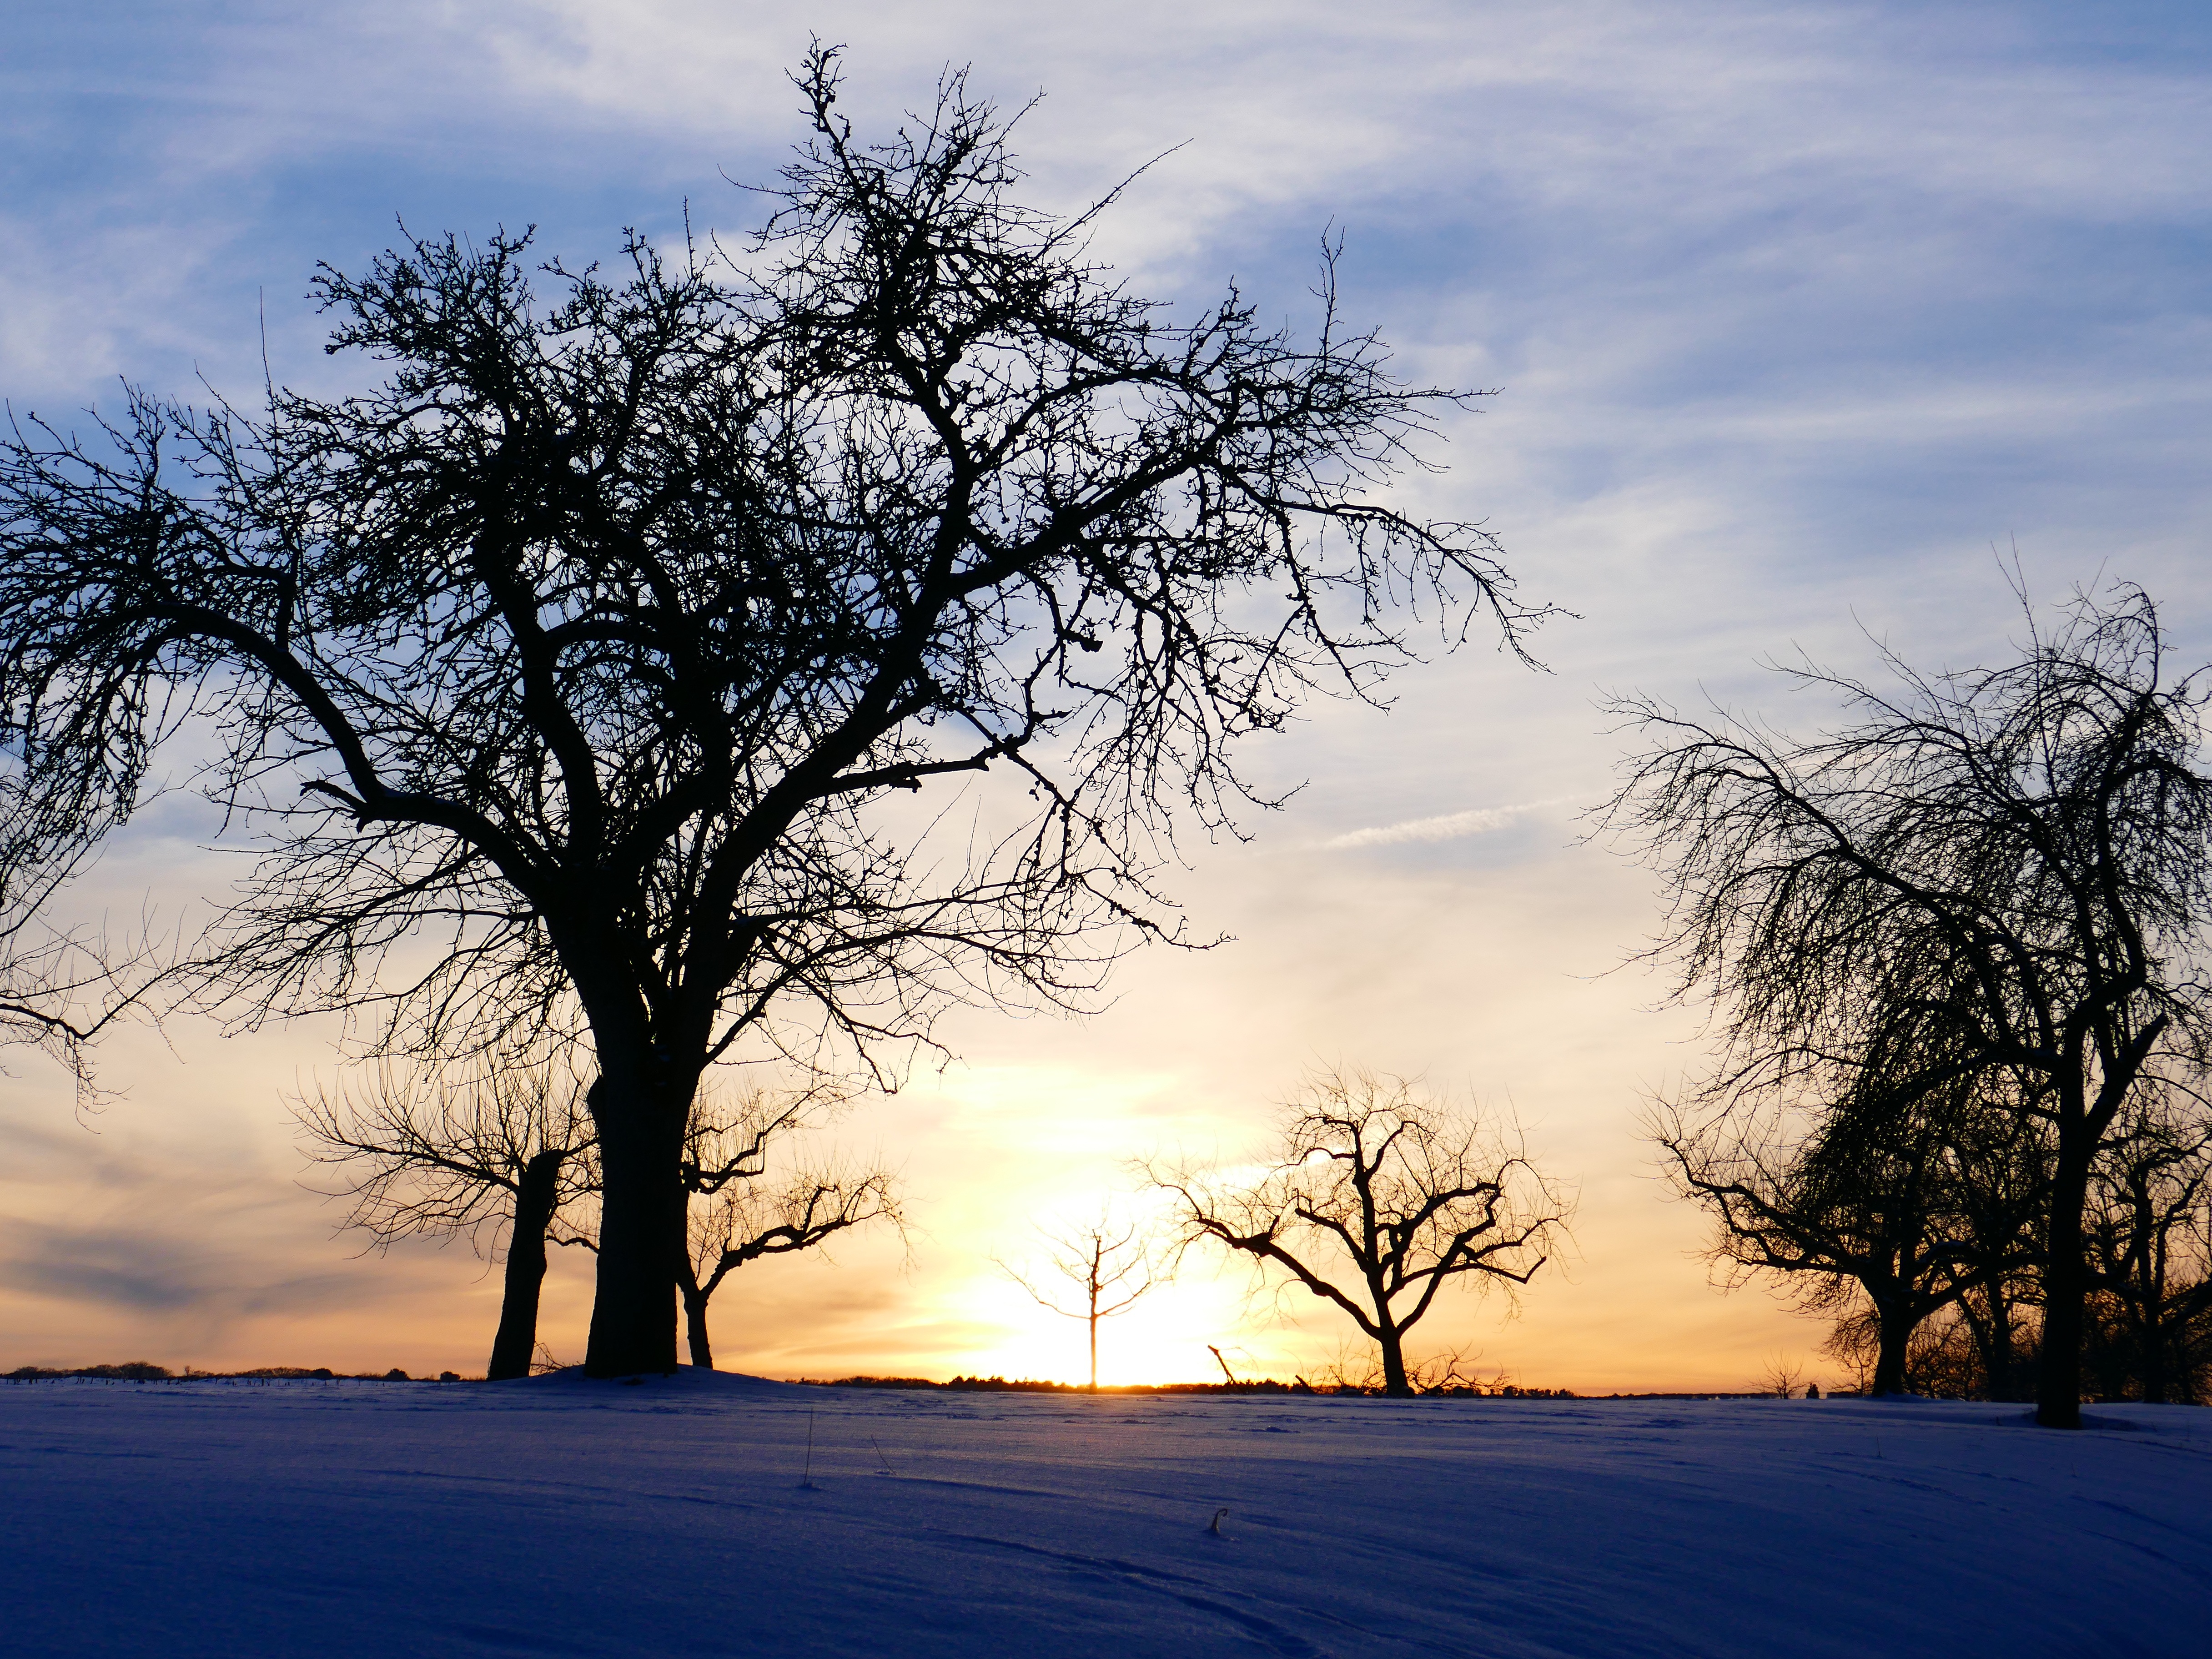
landscape, tree, nature, horizon, branch, snow, cold, winter, cloud, plant, sky, sunrise, sunset, sunlight, morning, dawn, atmosphere, dusk, evening, weather, season, aesthetic, branches, wintry, winter mood, kahl, rural area, atmospheric phenomenon, woody plant